Callaway Gardens

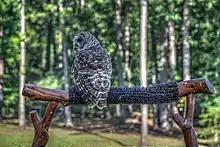
Barred Owl at Birds of Prey Show

The "Birds of Prey Show" is presented several times a day at the Discovery Amphitheater. In the mid-1990s, the Earthquest company was contracted to conduct shows during the Summer season. In 2000, the Discovery Amphitheater was constructed along with hawk mews and the flight tower. Earthquest began performing more shows until 2005, when Callaway Gardens decided to hire their own staff and do it themselves.